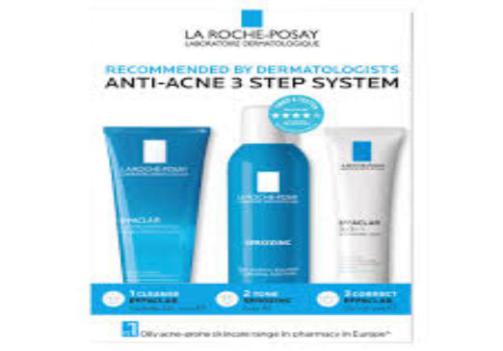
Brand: la roche-posay
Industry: Necessities